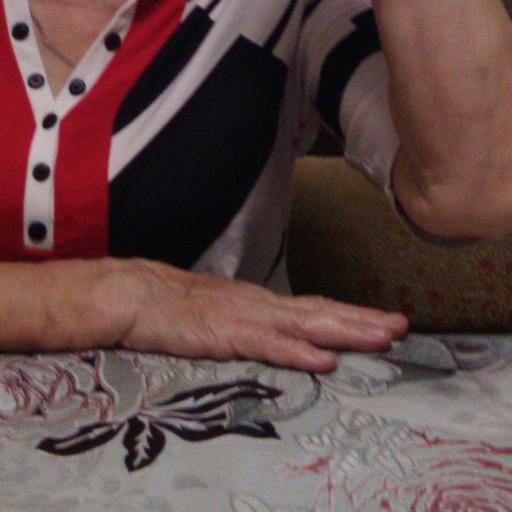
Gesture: no_gesture